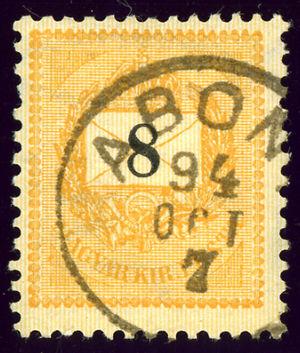
Abony est une ville et une commune du comitat de Pest en Hongrie.